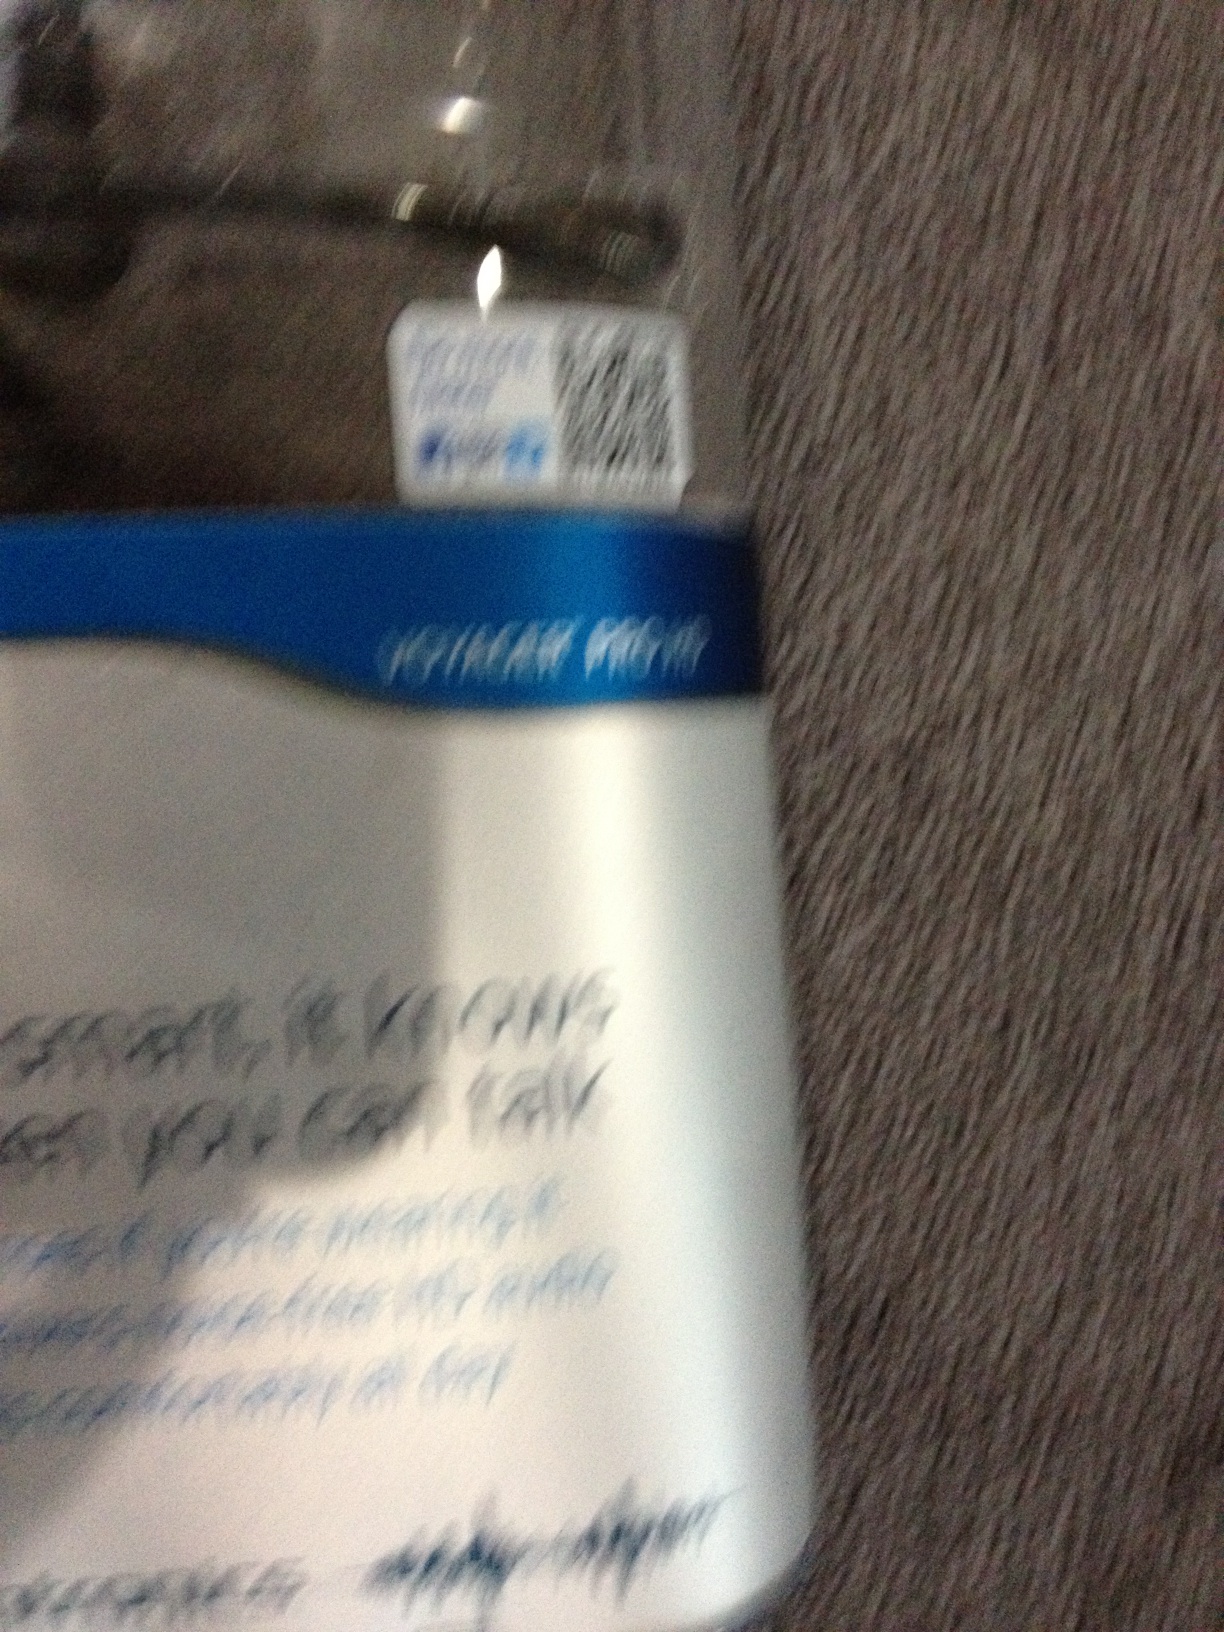Question: What is this?
Answer: unanswerable